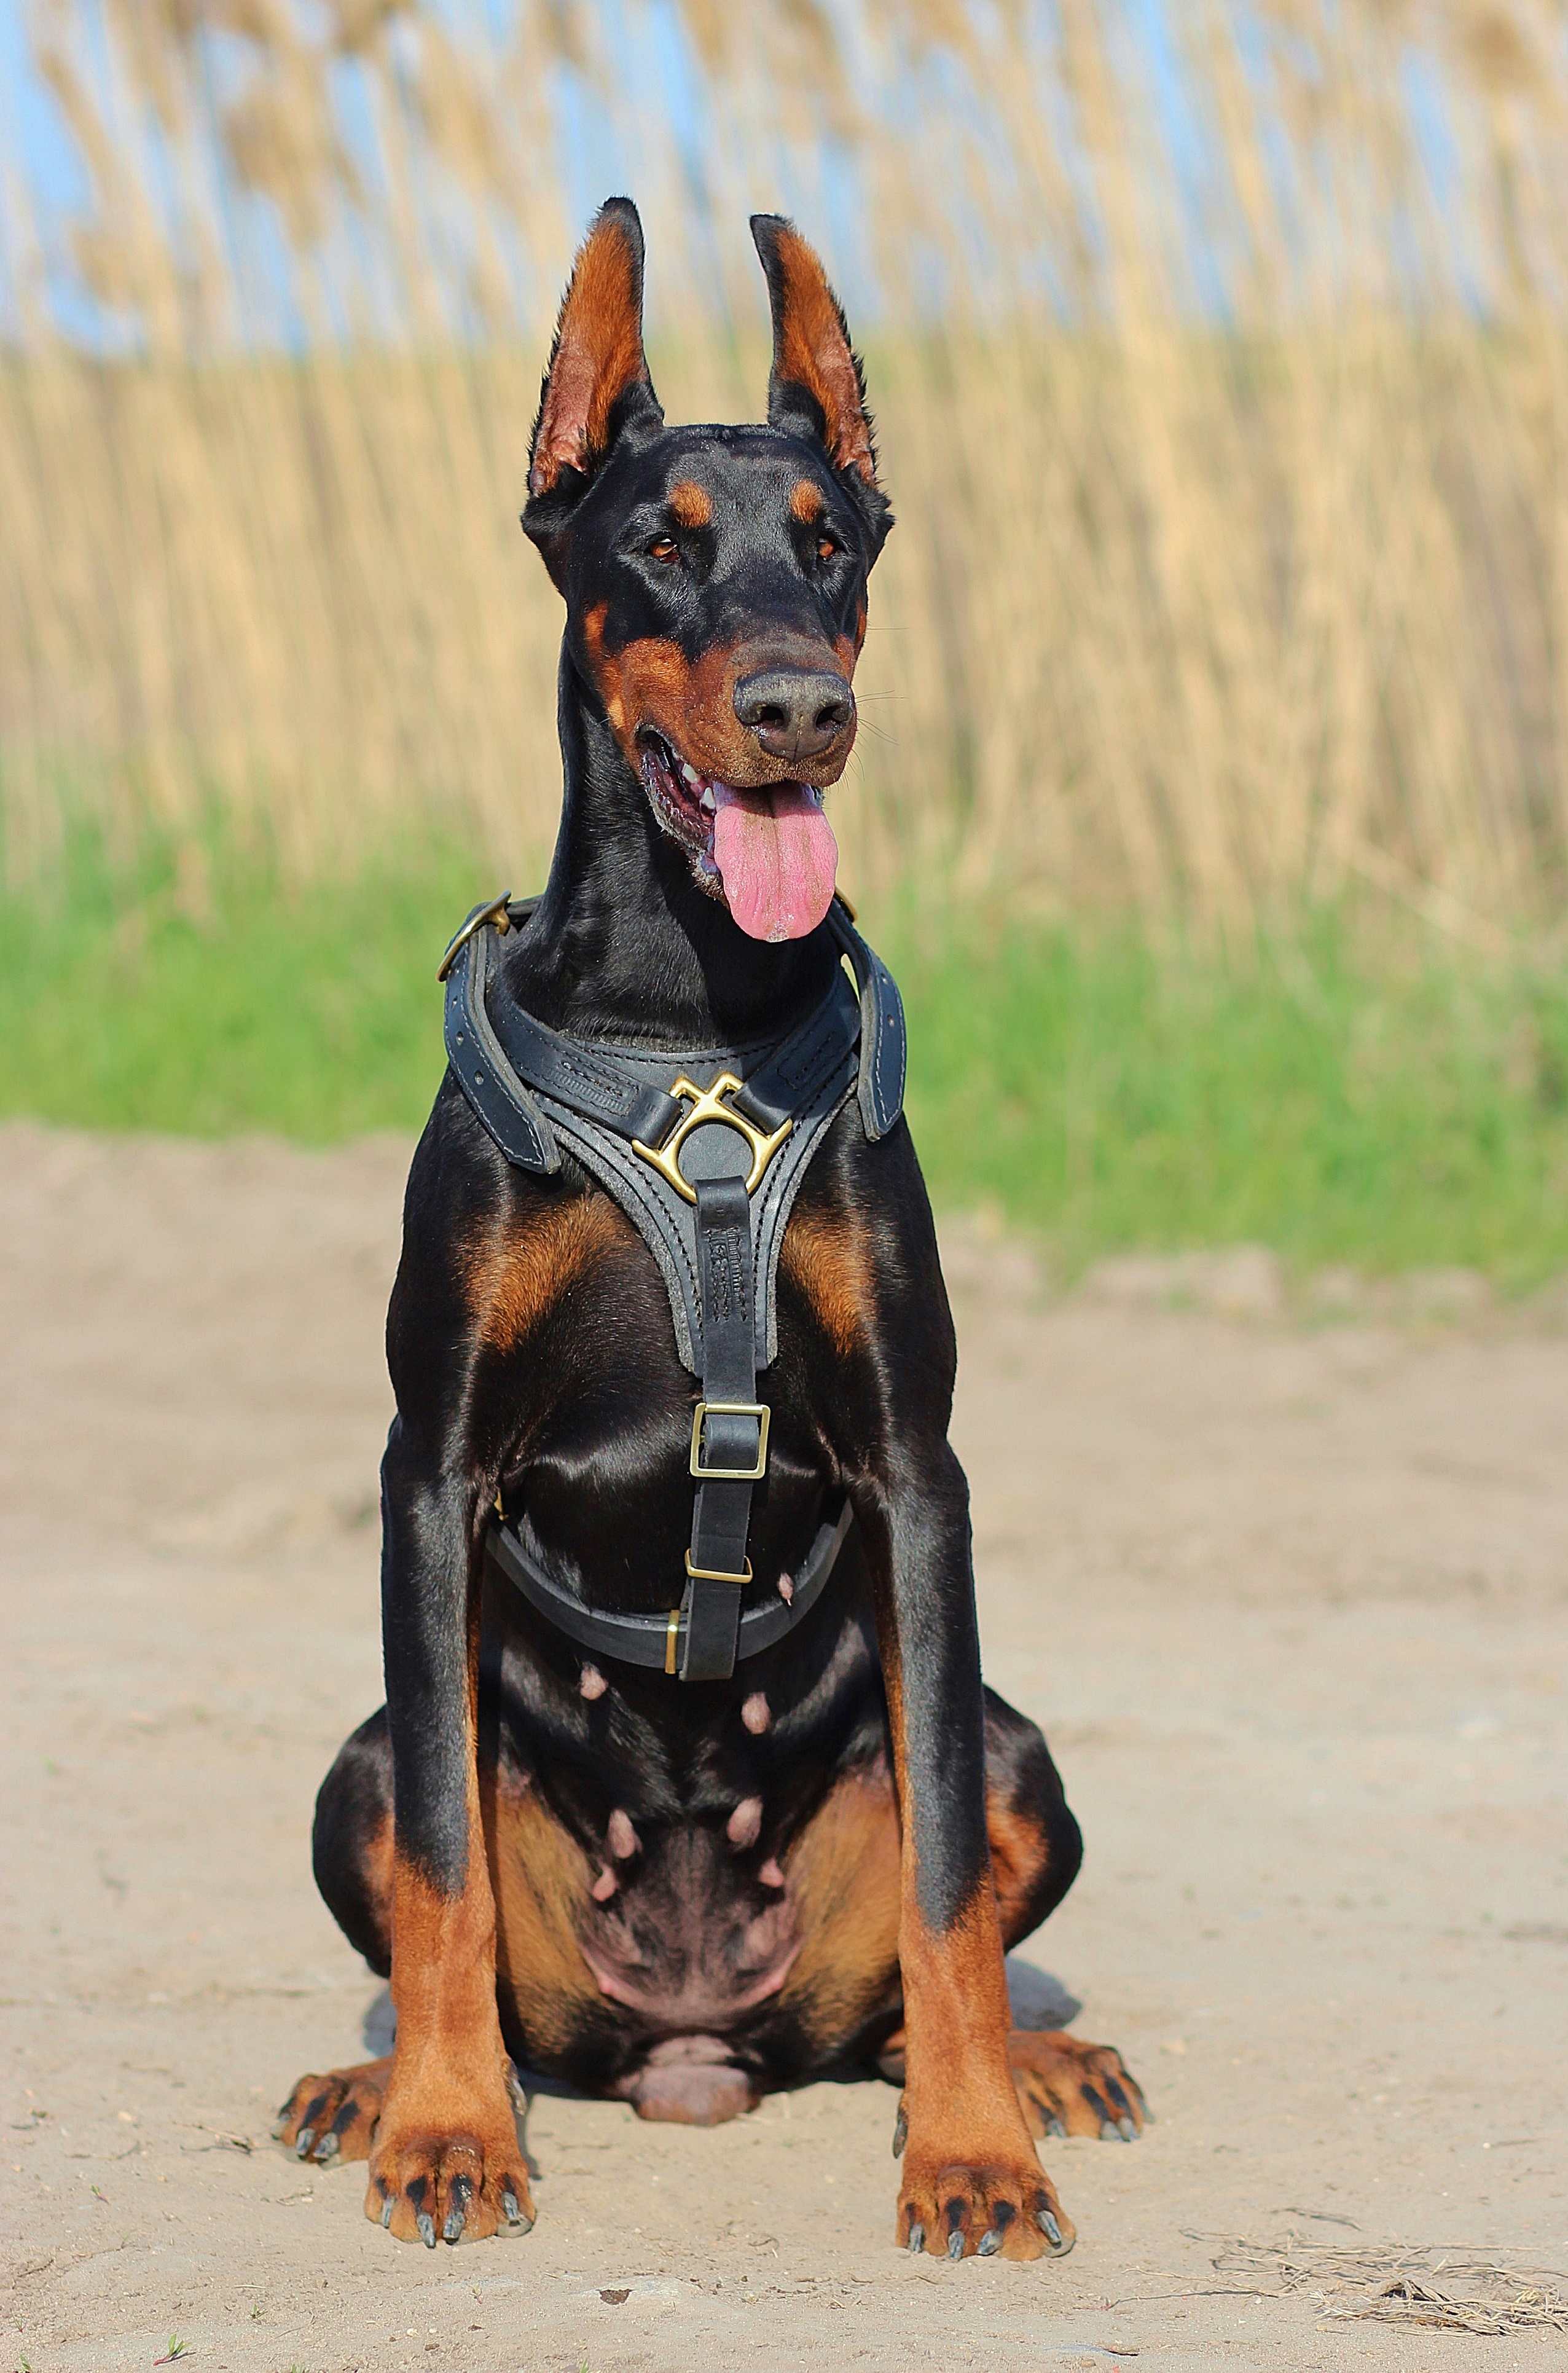
seating, dog, animal, mammal, collar, outdoors, vertebrate, dog breed, doberman, language, guard dog, german pinscher, pinscher, miniature pinscher, dog like mammal, dobermann, manchester terrier, toy manchester terrier